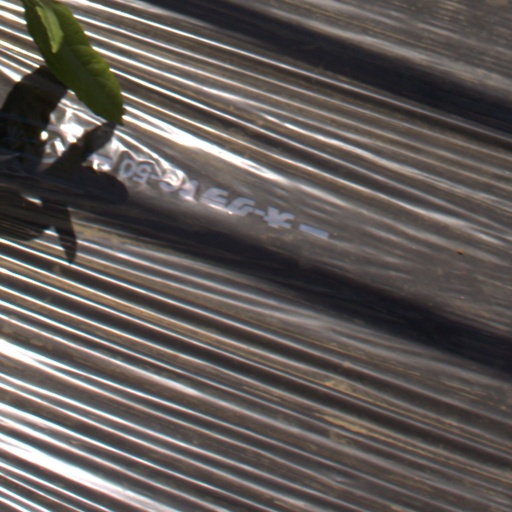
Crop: Jerusalem artichoke